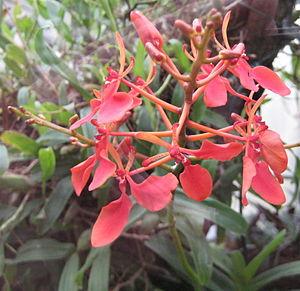
L'emblème de l'Inde est composé de trois lions sur un chapiteau orné d'une roue au centre, d'un buffle à droite et d'un cheval galopant à gauche.